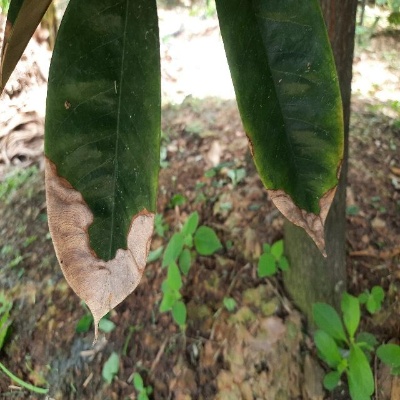
Label: Leaf_Colletotrichum